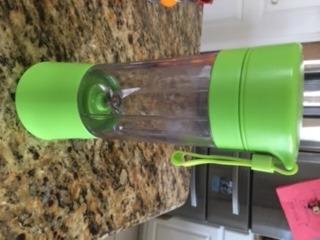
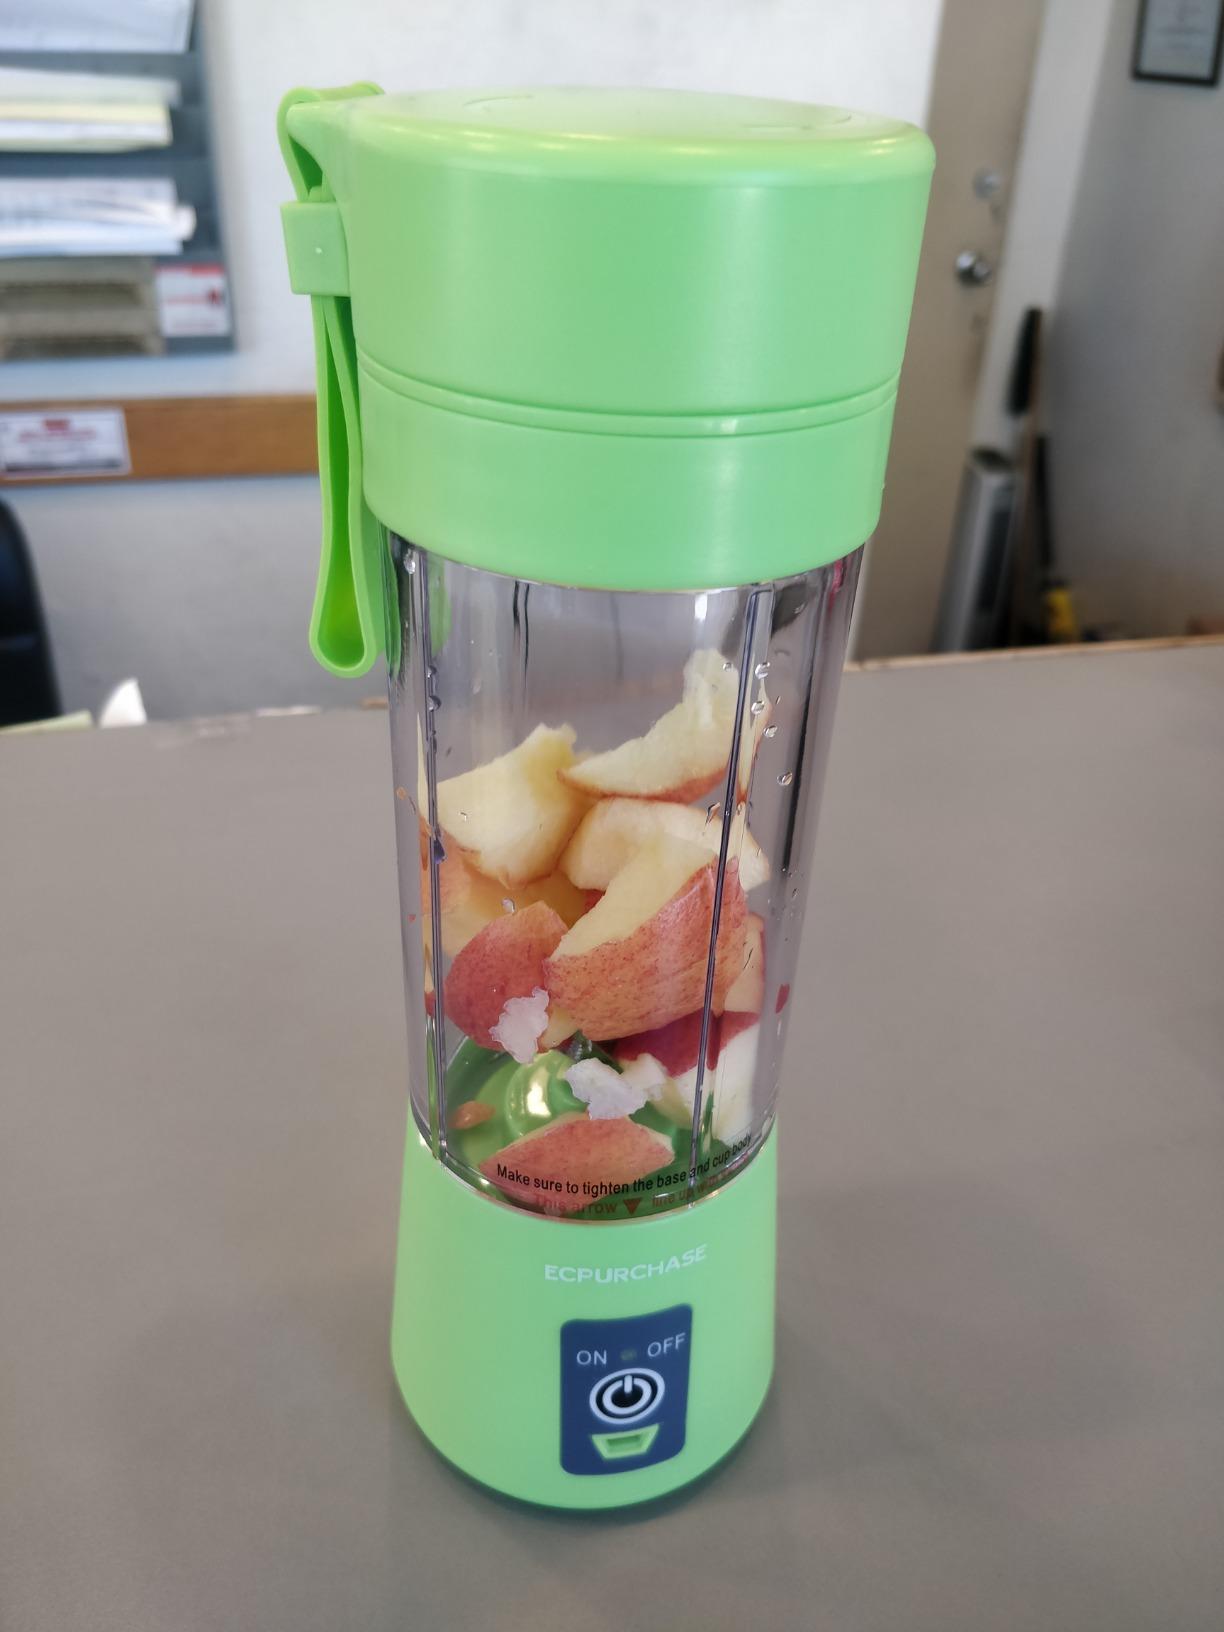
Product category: items_blender
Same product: yes